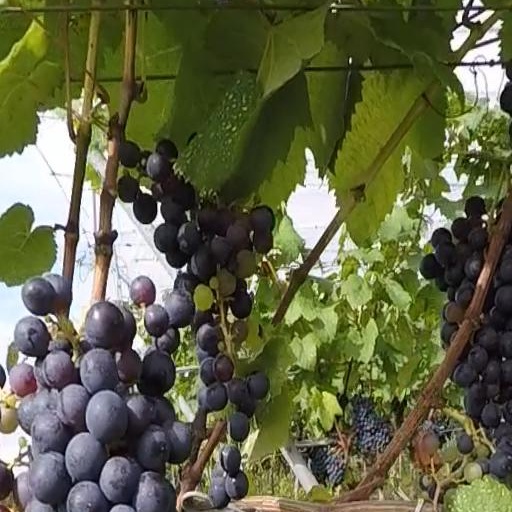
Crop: grape